Vitale I Michiel

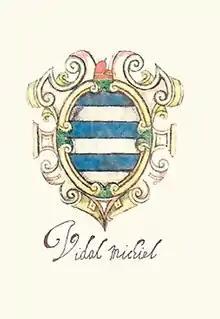
Coat of arms of Vitale I Michiel

Vital I Michiel (died 1102) was a Doge of Venice; he was the 33rd traditional (31st historic) Doge of the Republic of Venice. A member of one of the so-called “twelve apostolic” families, he was married to Felicia Cornaro, who had influence on his politics.